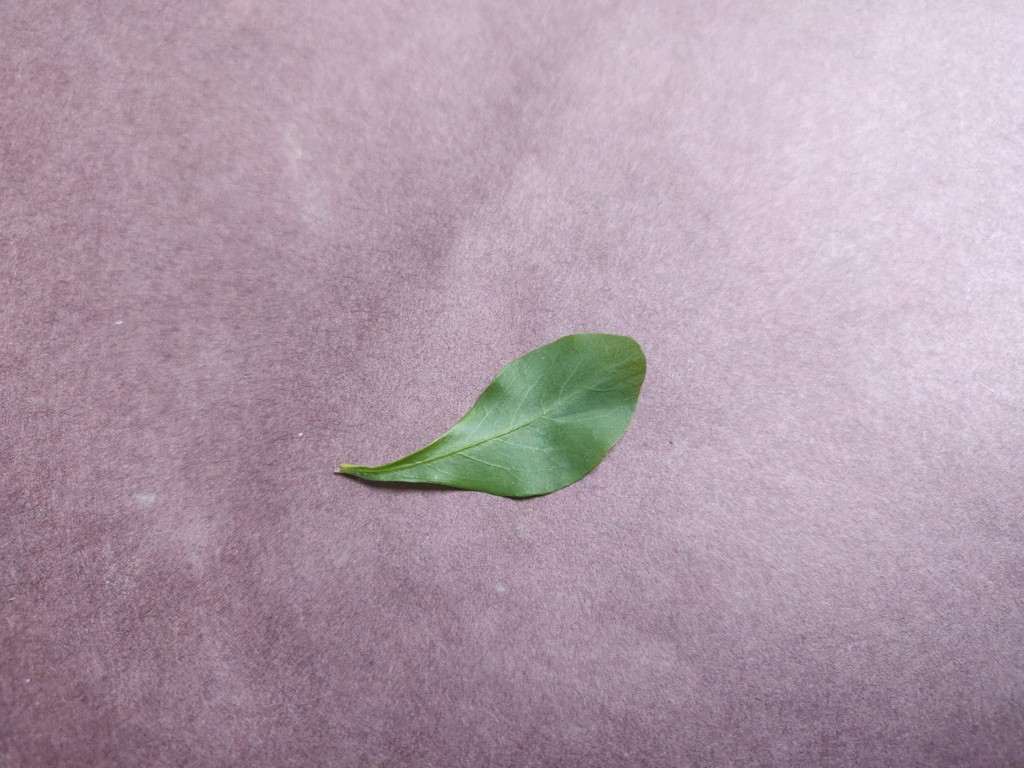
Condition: Healthy
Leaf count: single
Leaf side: front